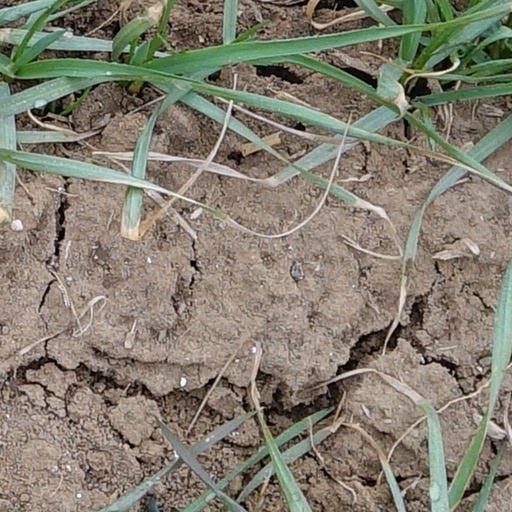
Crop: wheat